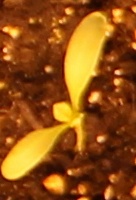
Label: Sugar beet